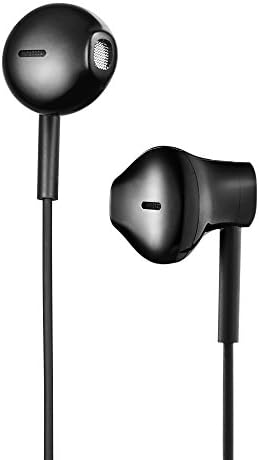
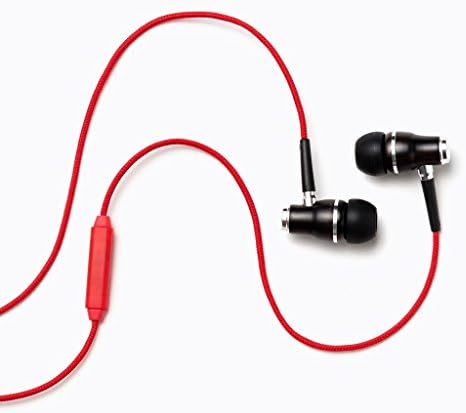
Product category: headphones
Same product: no